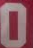
Number: 0